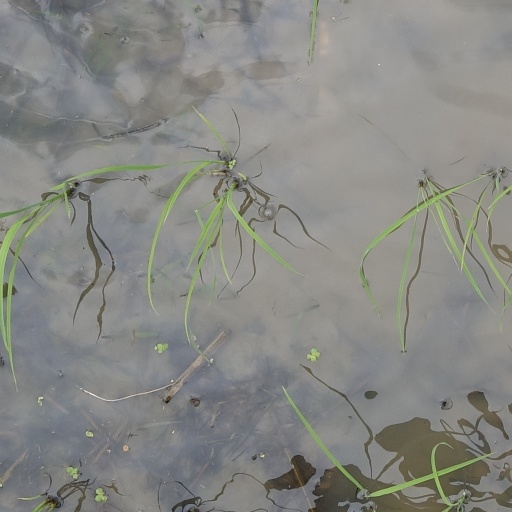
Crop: rice